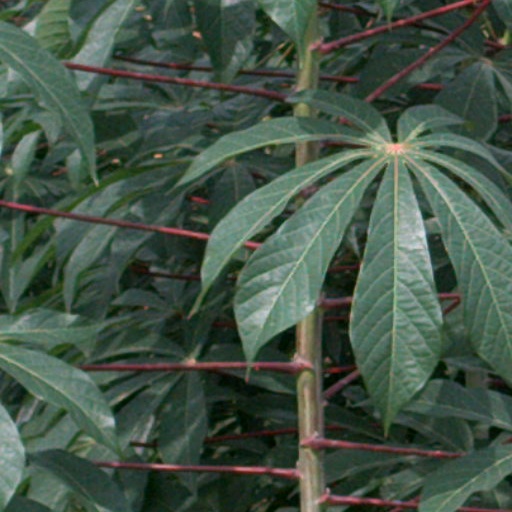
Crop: cassava